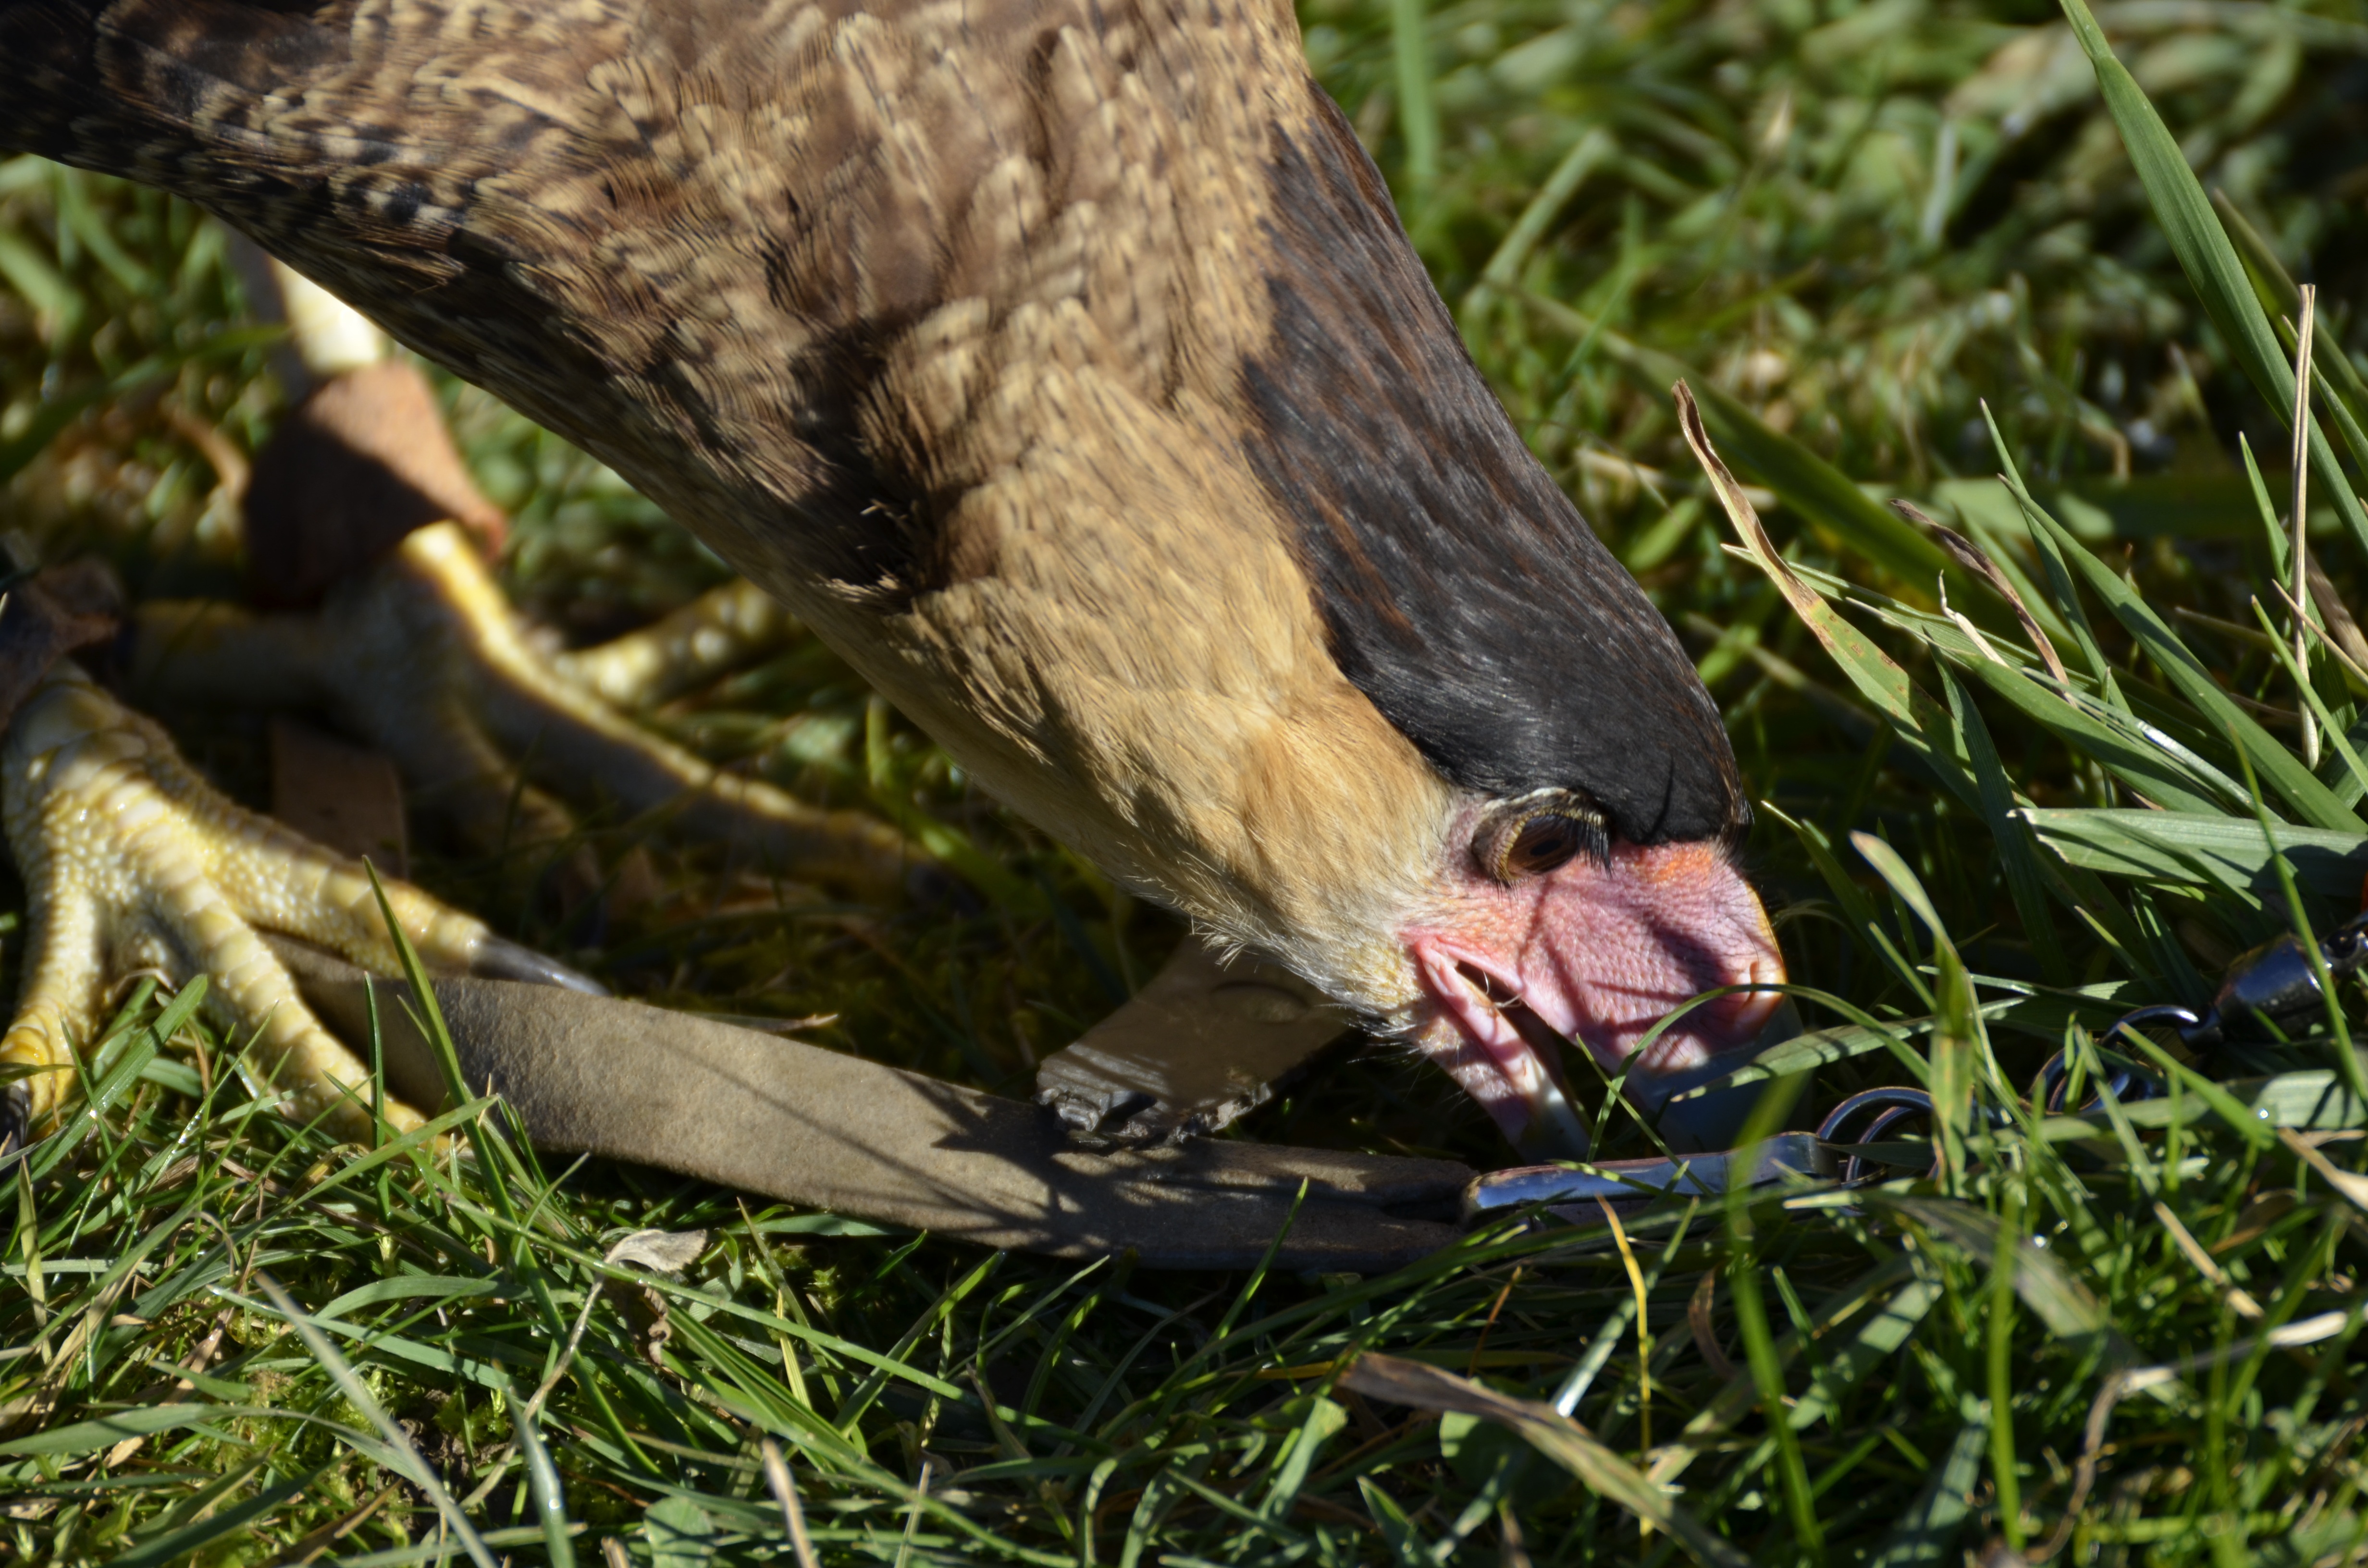
grass, branch, bird, animal, wildlife, reptile, feather, fauna, raptor, plumage, bird of prey, alligator, bill, falkner, vulture, spring dress, falconry, scavengers